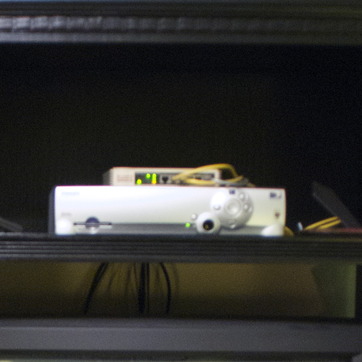
Material: plastic